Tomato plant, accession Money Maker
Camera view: vertical (180 deg); turntable rotation: 210 degrees
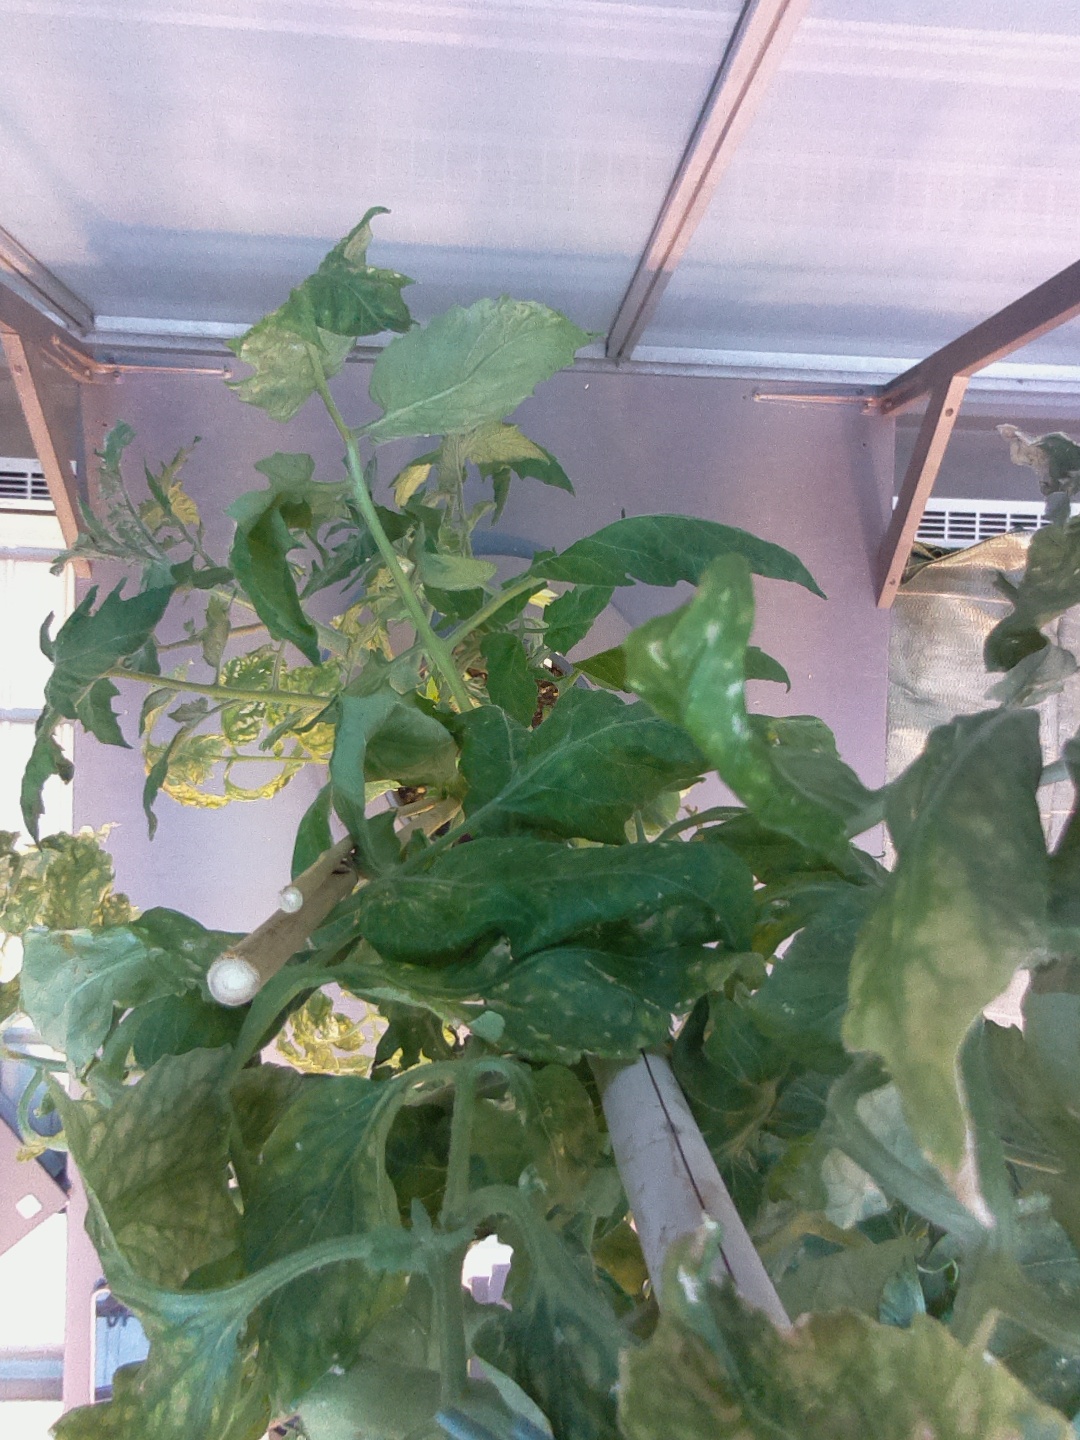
BBCH growth stage 76: 60%-70% of final fruit size